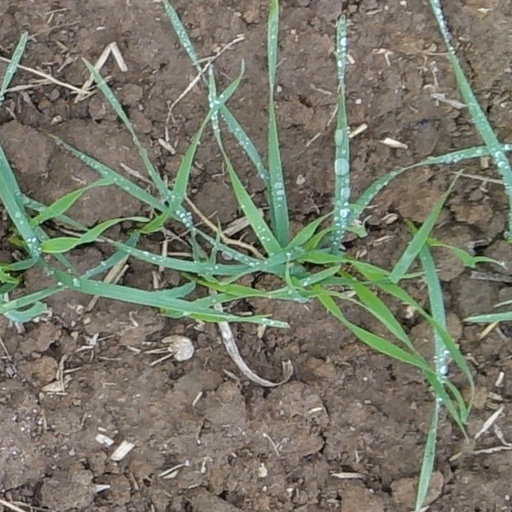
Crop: wheat